Denny Blaine Park

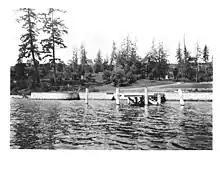
Photo of Denny Blaine Park with seawall and wharf (Olmsted Associates, May 1903), before the water level of Lake Washington was lowered by in 1917

Denny Blaine Park (aka Whitman Place) is referred to as the "water terrace" located at the "North End of Denny Blain-Lake Park" in a revised preliminary draft of the 1903 Olmsted Report, sent near the end of July 1903 from John Charles Olmsted to E. F. Blaine, Chairman of the Board of Park Commissioners. In that report, the water terrace location is the reference point at which the proposed "pleasure drive" running northward along Lake Washington from Bailey Peninsula (Seward Park) transitions inland to run northwest towards Washington Park. Olmsted further recommended that “all the land between these streets (Lake Washington Blvd) and the lake in the Denny-Blaine subdivision should be acquired [by the city]”, an area that, if acquired, would have encompassed both Denny Blaine Park and Howell Park.